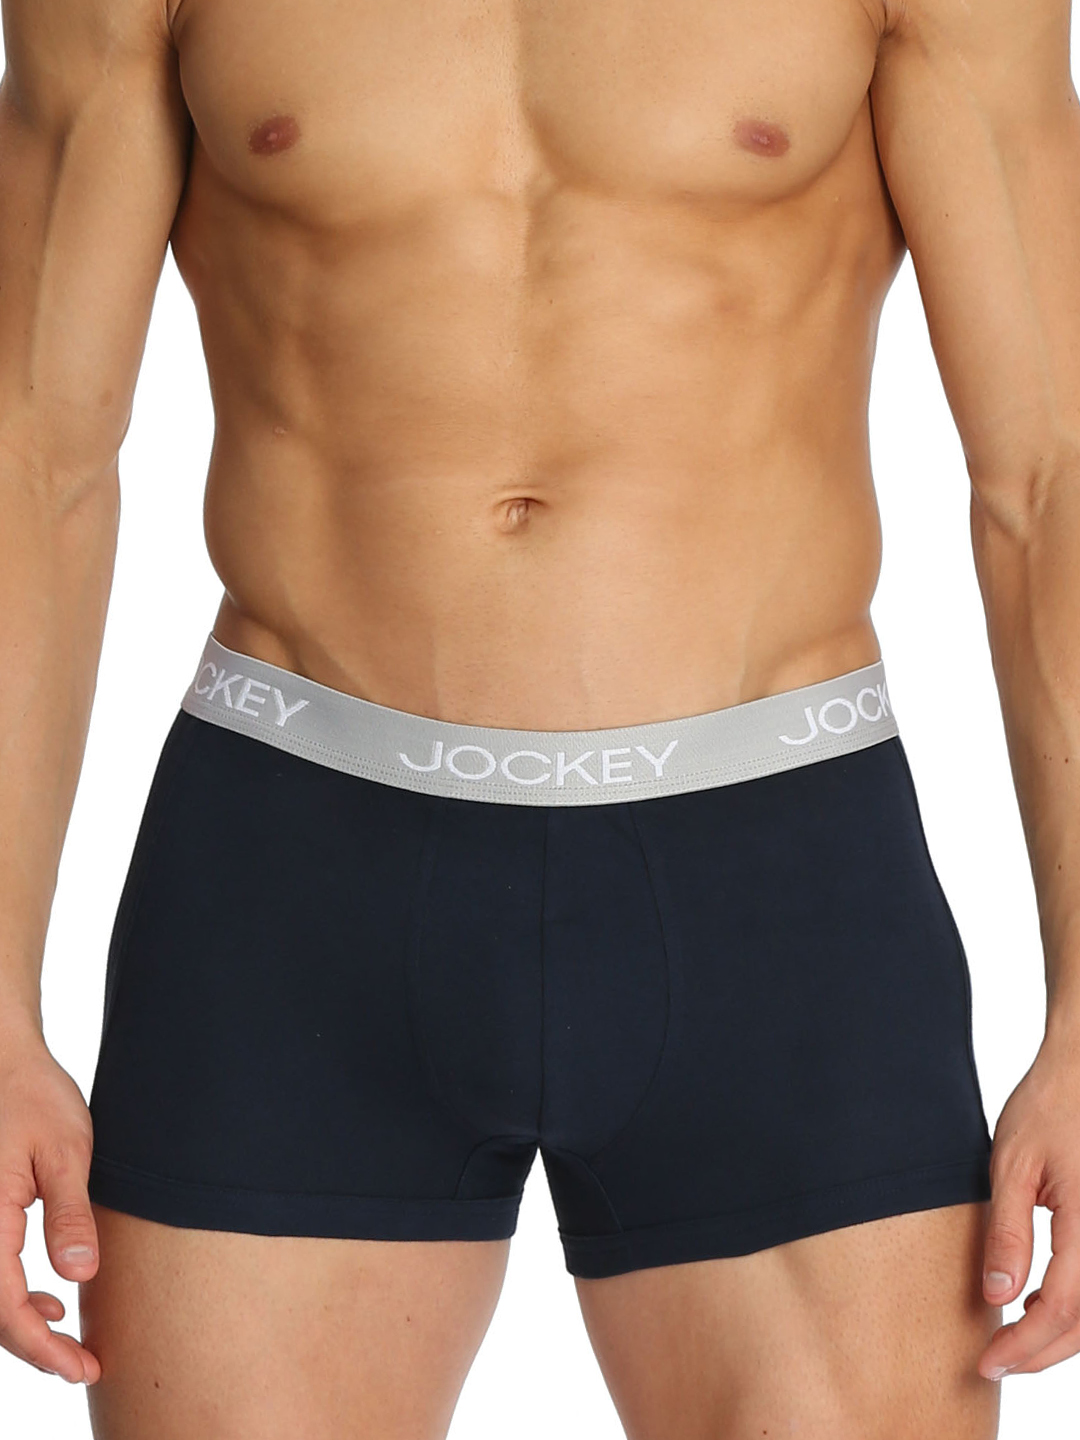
Jockey ELANCE Men Navy Blue Elance Brief 1015
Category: Apparel / Innerwear / Trunk
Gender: Men
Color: Navy Blue
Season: Summer 2016
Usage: Casual